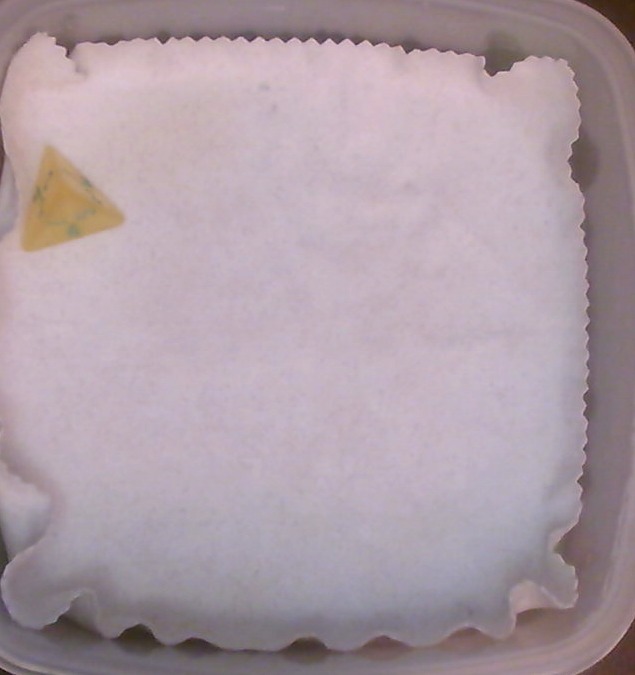
Dice in frame:
type: d4
value: 1
Label source: human
Face values trusted: no